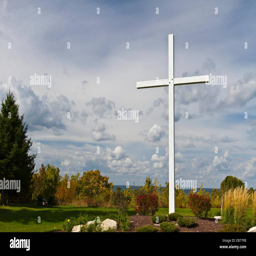
a white cross on the shores